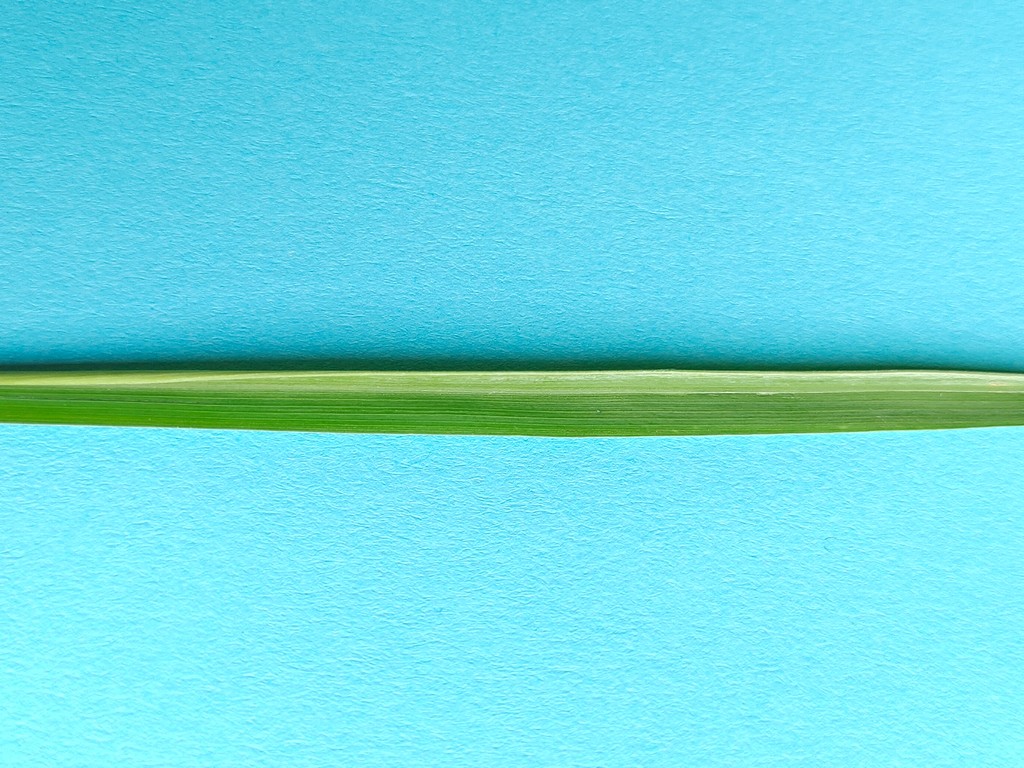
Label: Healthy